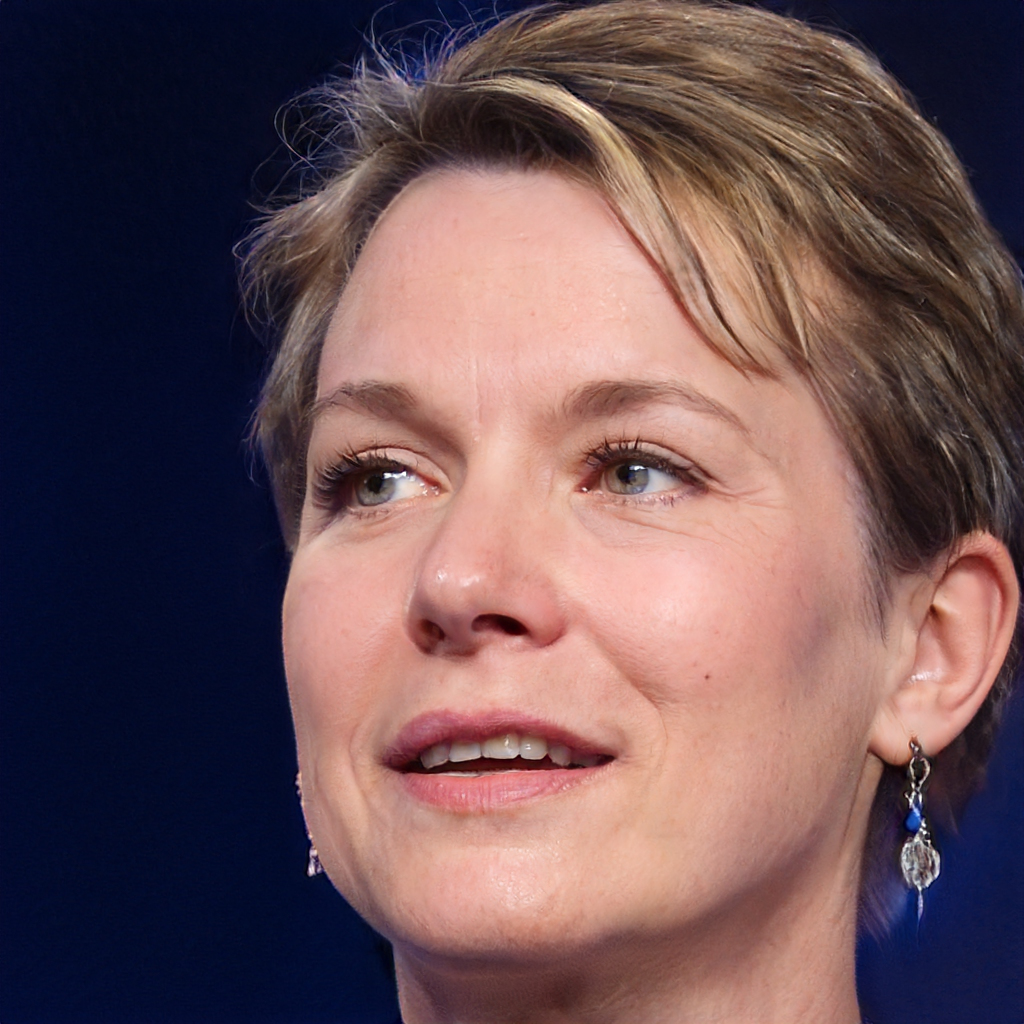
Portrait style: Real Portrait